Katherine Chidley

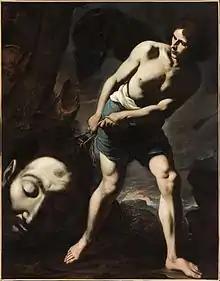
David with the head of Goliath by Andrea Vaccaro, c.1635

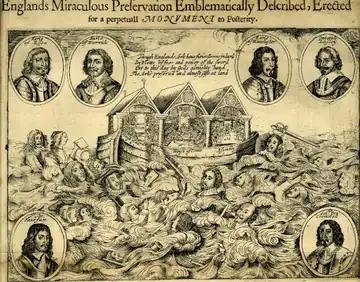
1646 broadside depicting the two Houses of Parliament and the Westminster Assembly as the Trinity of State

Chidley asked for the reader's indulgence, as she knew she did not have the education and experience of the formidable Edwards: